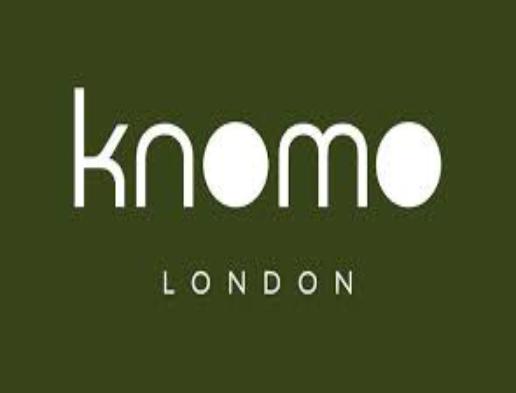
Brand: Knomo
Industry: Clothes